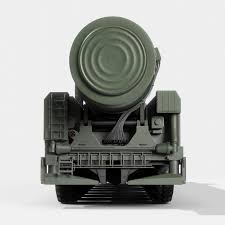
Label: Air Defense